Silver City Airways

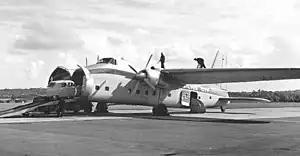
Silver City Bristol 170 Mark 32 Superfreighter loading a car at Southampton during 1954

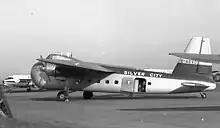
Silver City Bristol 170 Mark 21 Freighter at Manchester Airport in May 1955.

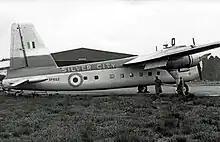
Silver City Bristol 170 in RAF markings during 1953 for use on freight flights to and through the Suez Canal Zone

Silver City Airways was an airline based in the United Kingdom that operated mainly in Europe between 1946 and 1962. Unlike many airlines at the time, it was independent of government-owned corporations; its parent company was Zinc Corporation, an Australian company involved mainly in mining and mineral processing. The name "Silver City" originated as a nickname of Broken Hill, Australia – an area famed for silver mines, including some owned by the airline's parent company.